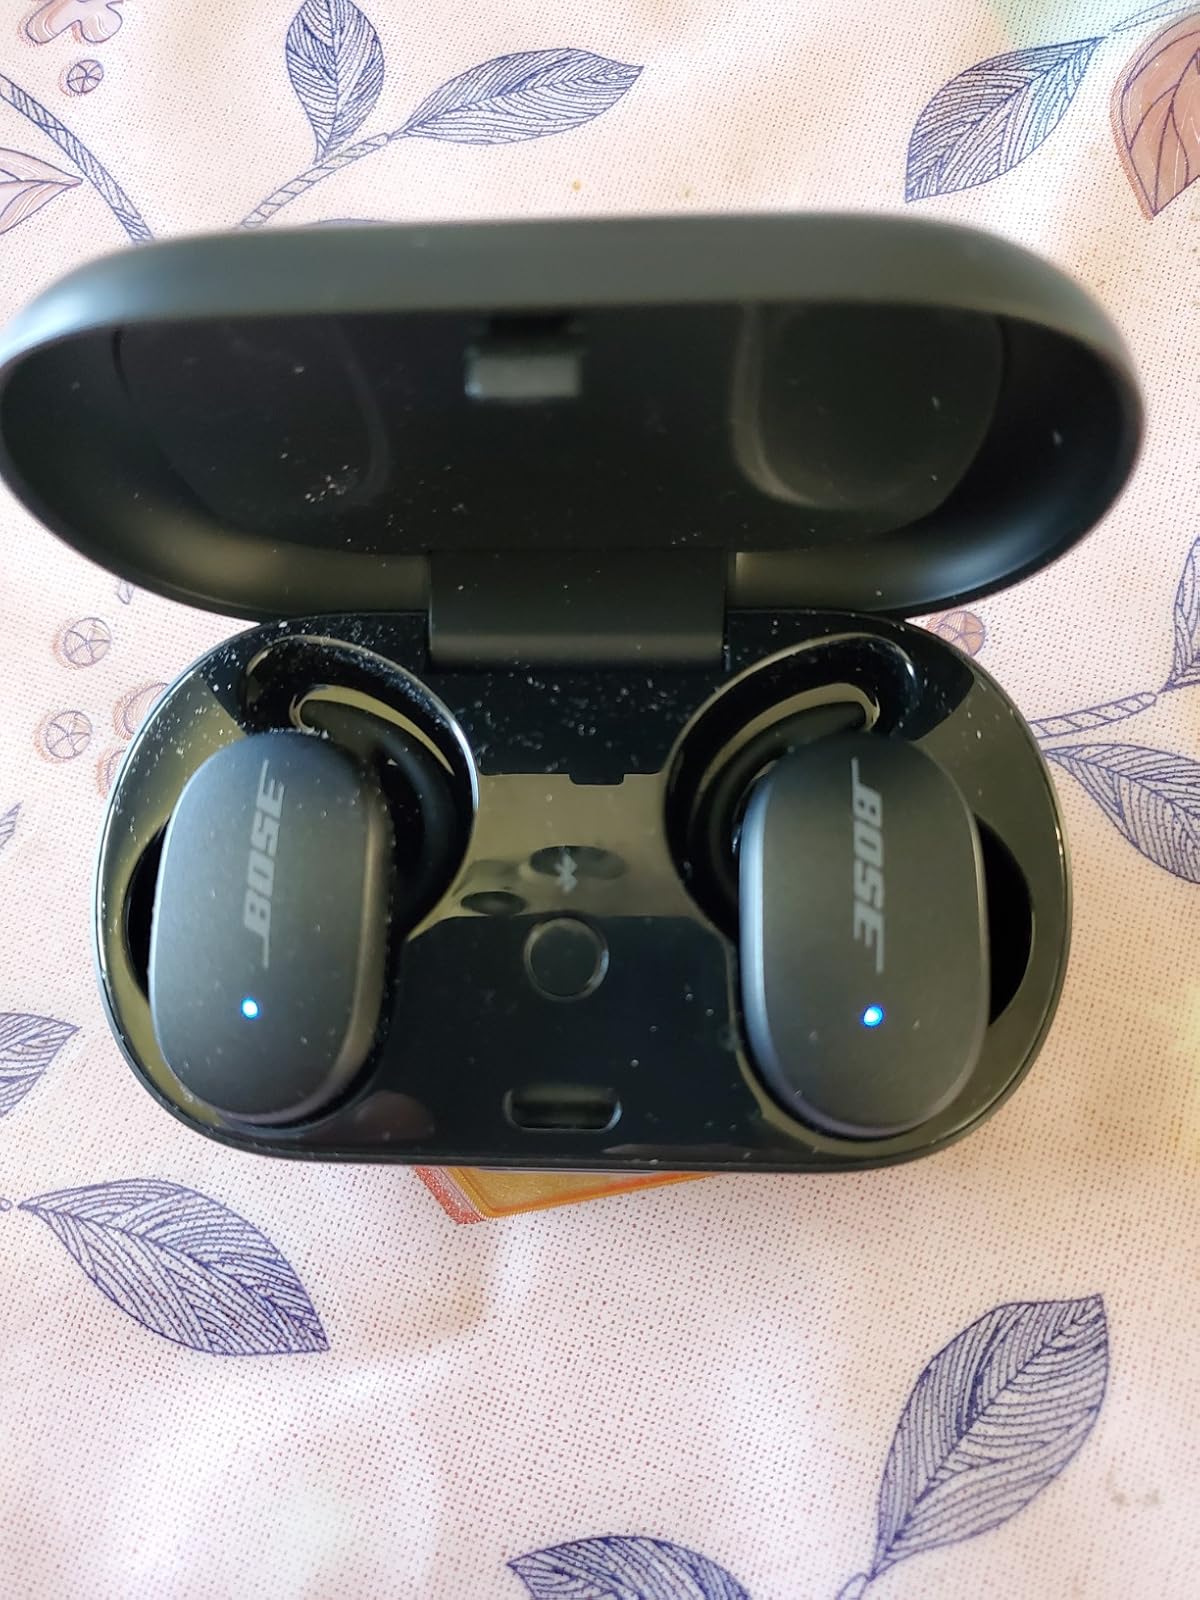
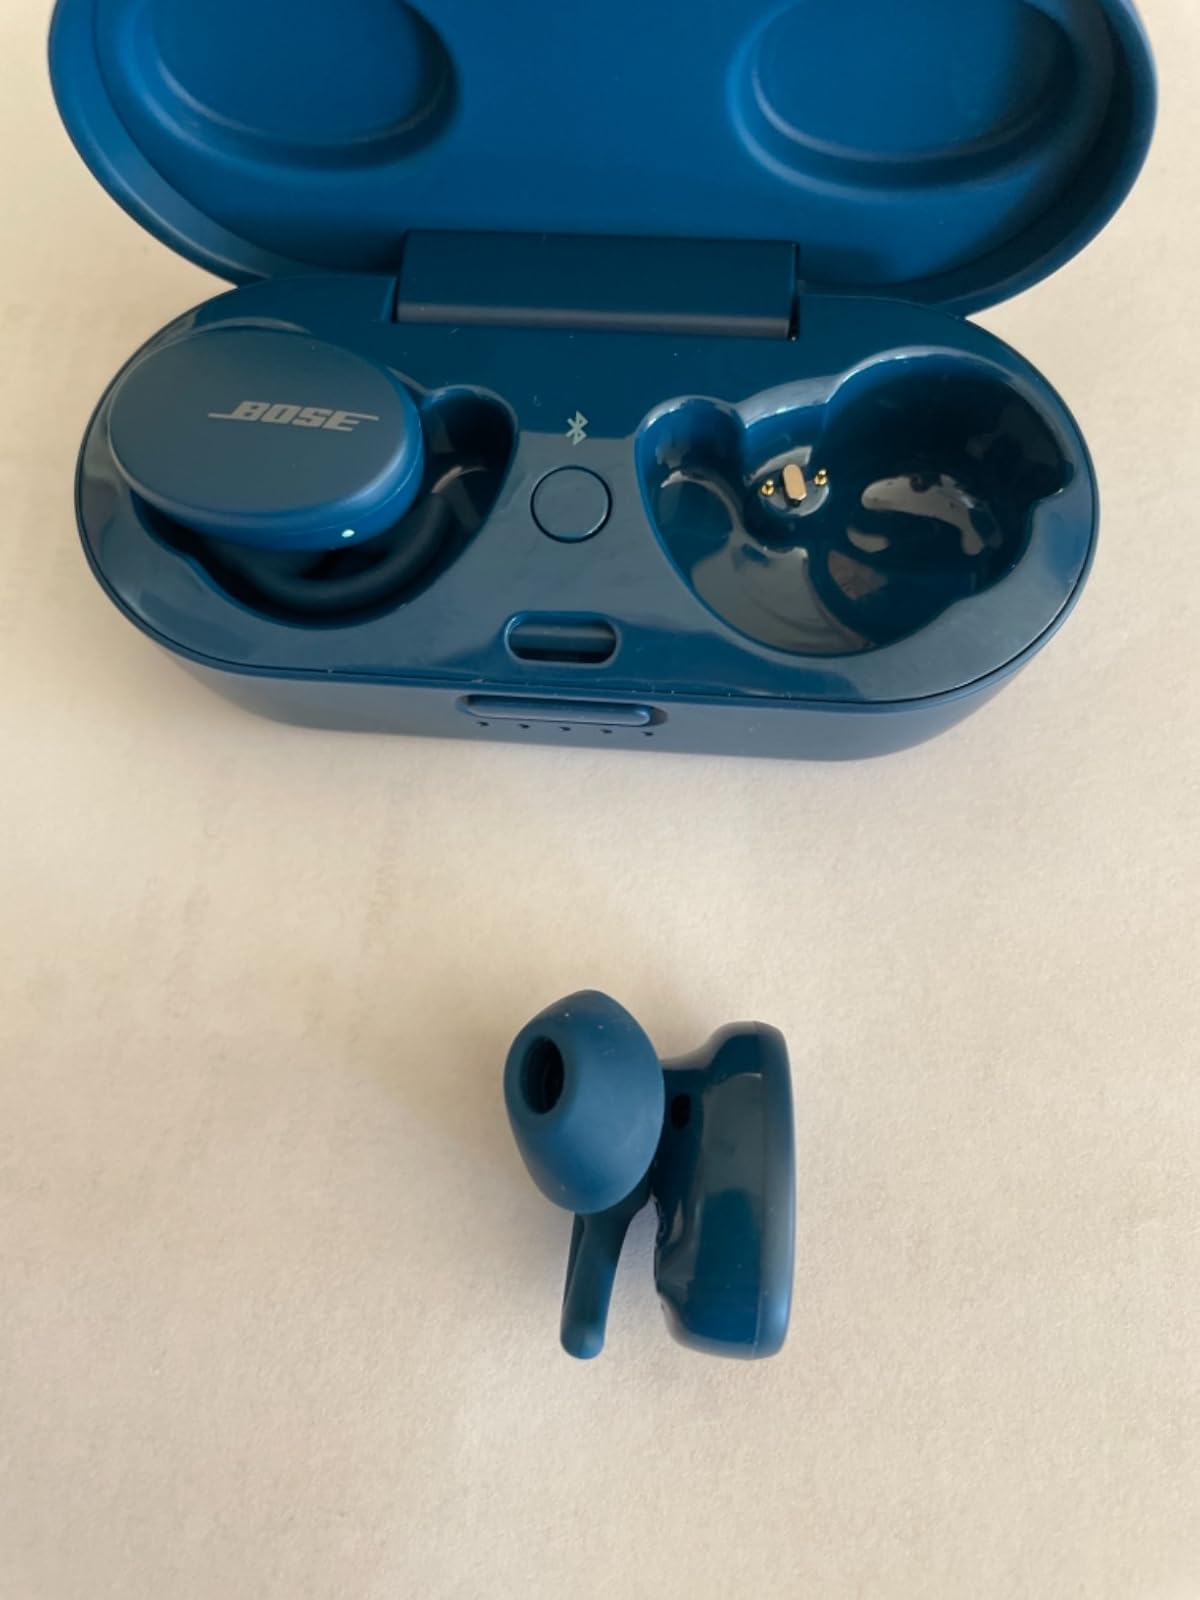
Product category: earbuds
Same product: no